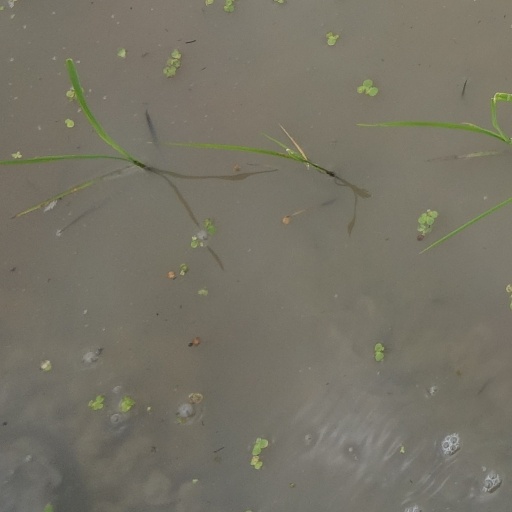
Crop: rice